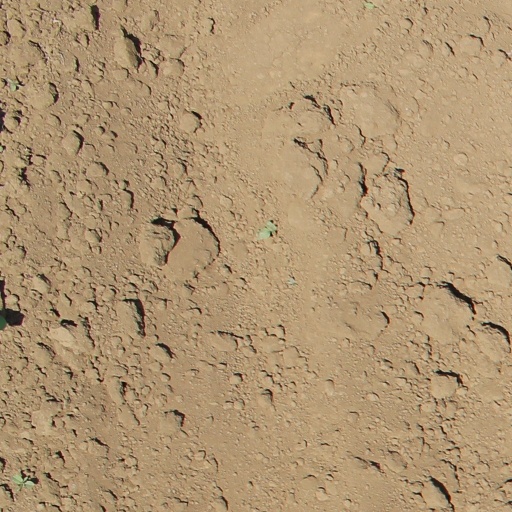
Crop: soybean